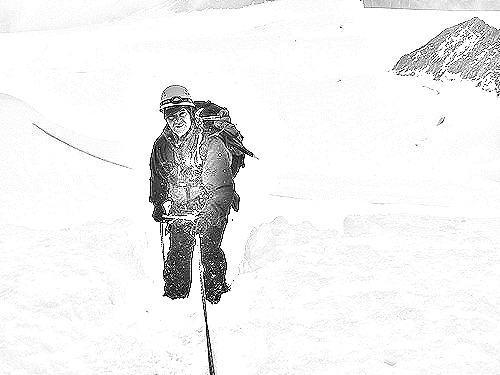
Portrait style: Sketch Portrait